Jammu and Kashmir (princely state)

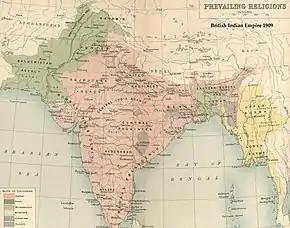
Map of India according to religious affiliations in various regions in 1909

Including Jammu District, Kathua District, Udhampur District, Reasi District, Mirpur District, Chenani Jagir, and Poonch Jagir.